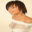
Label: woman